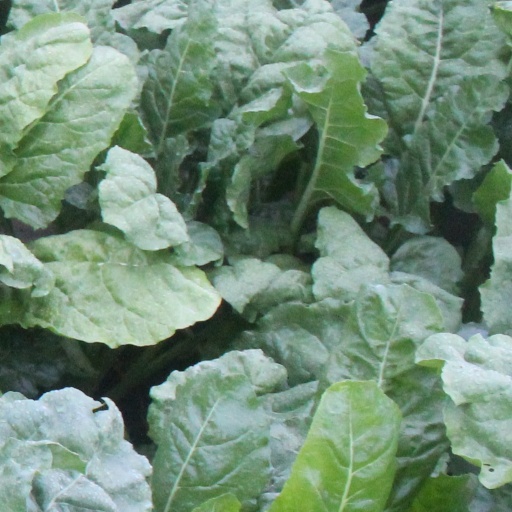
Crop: sugar beet